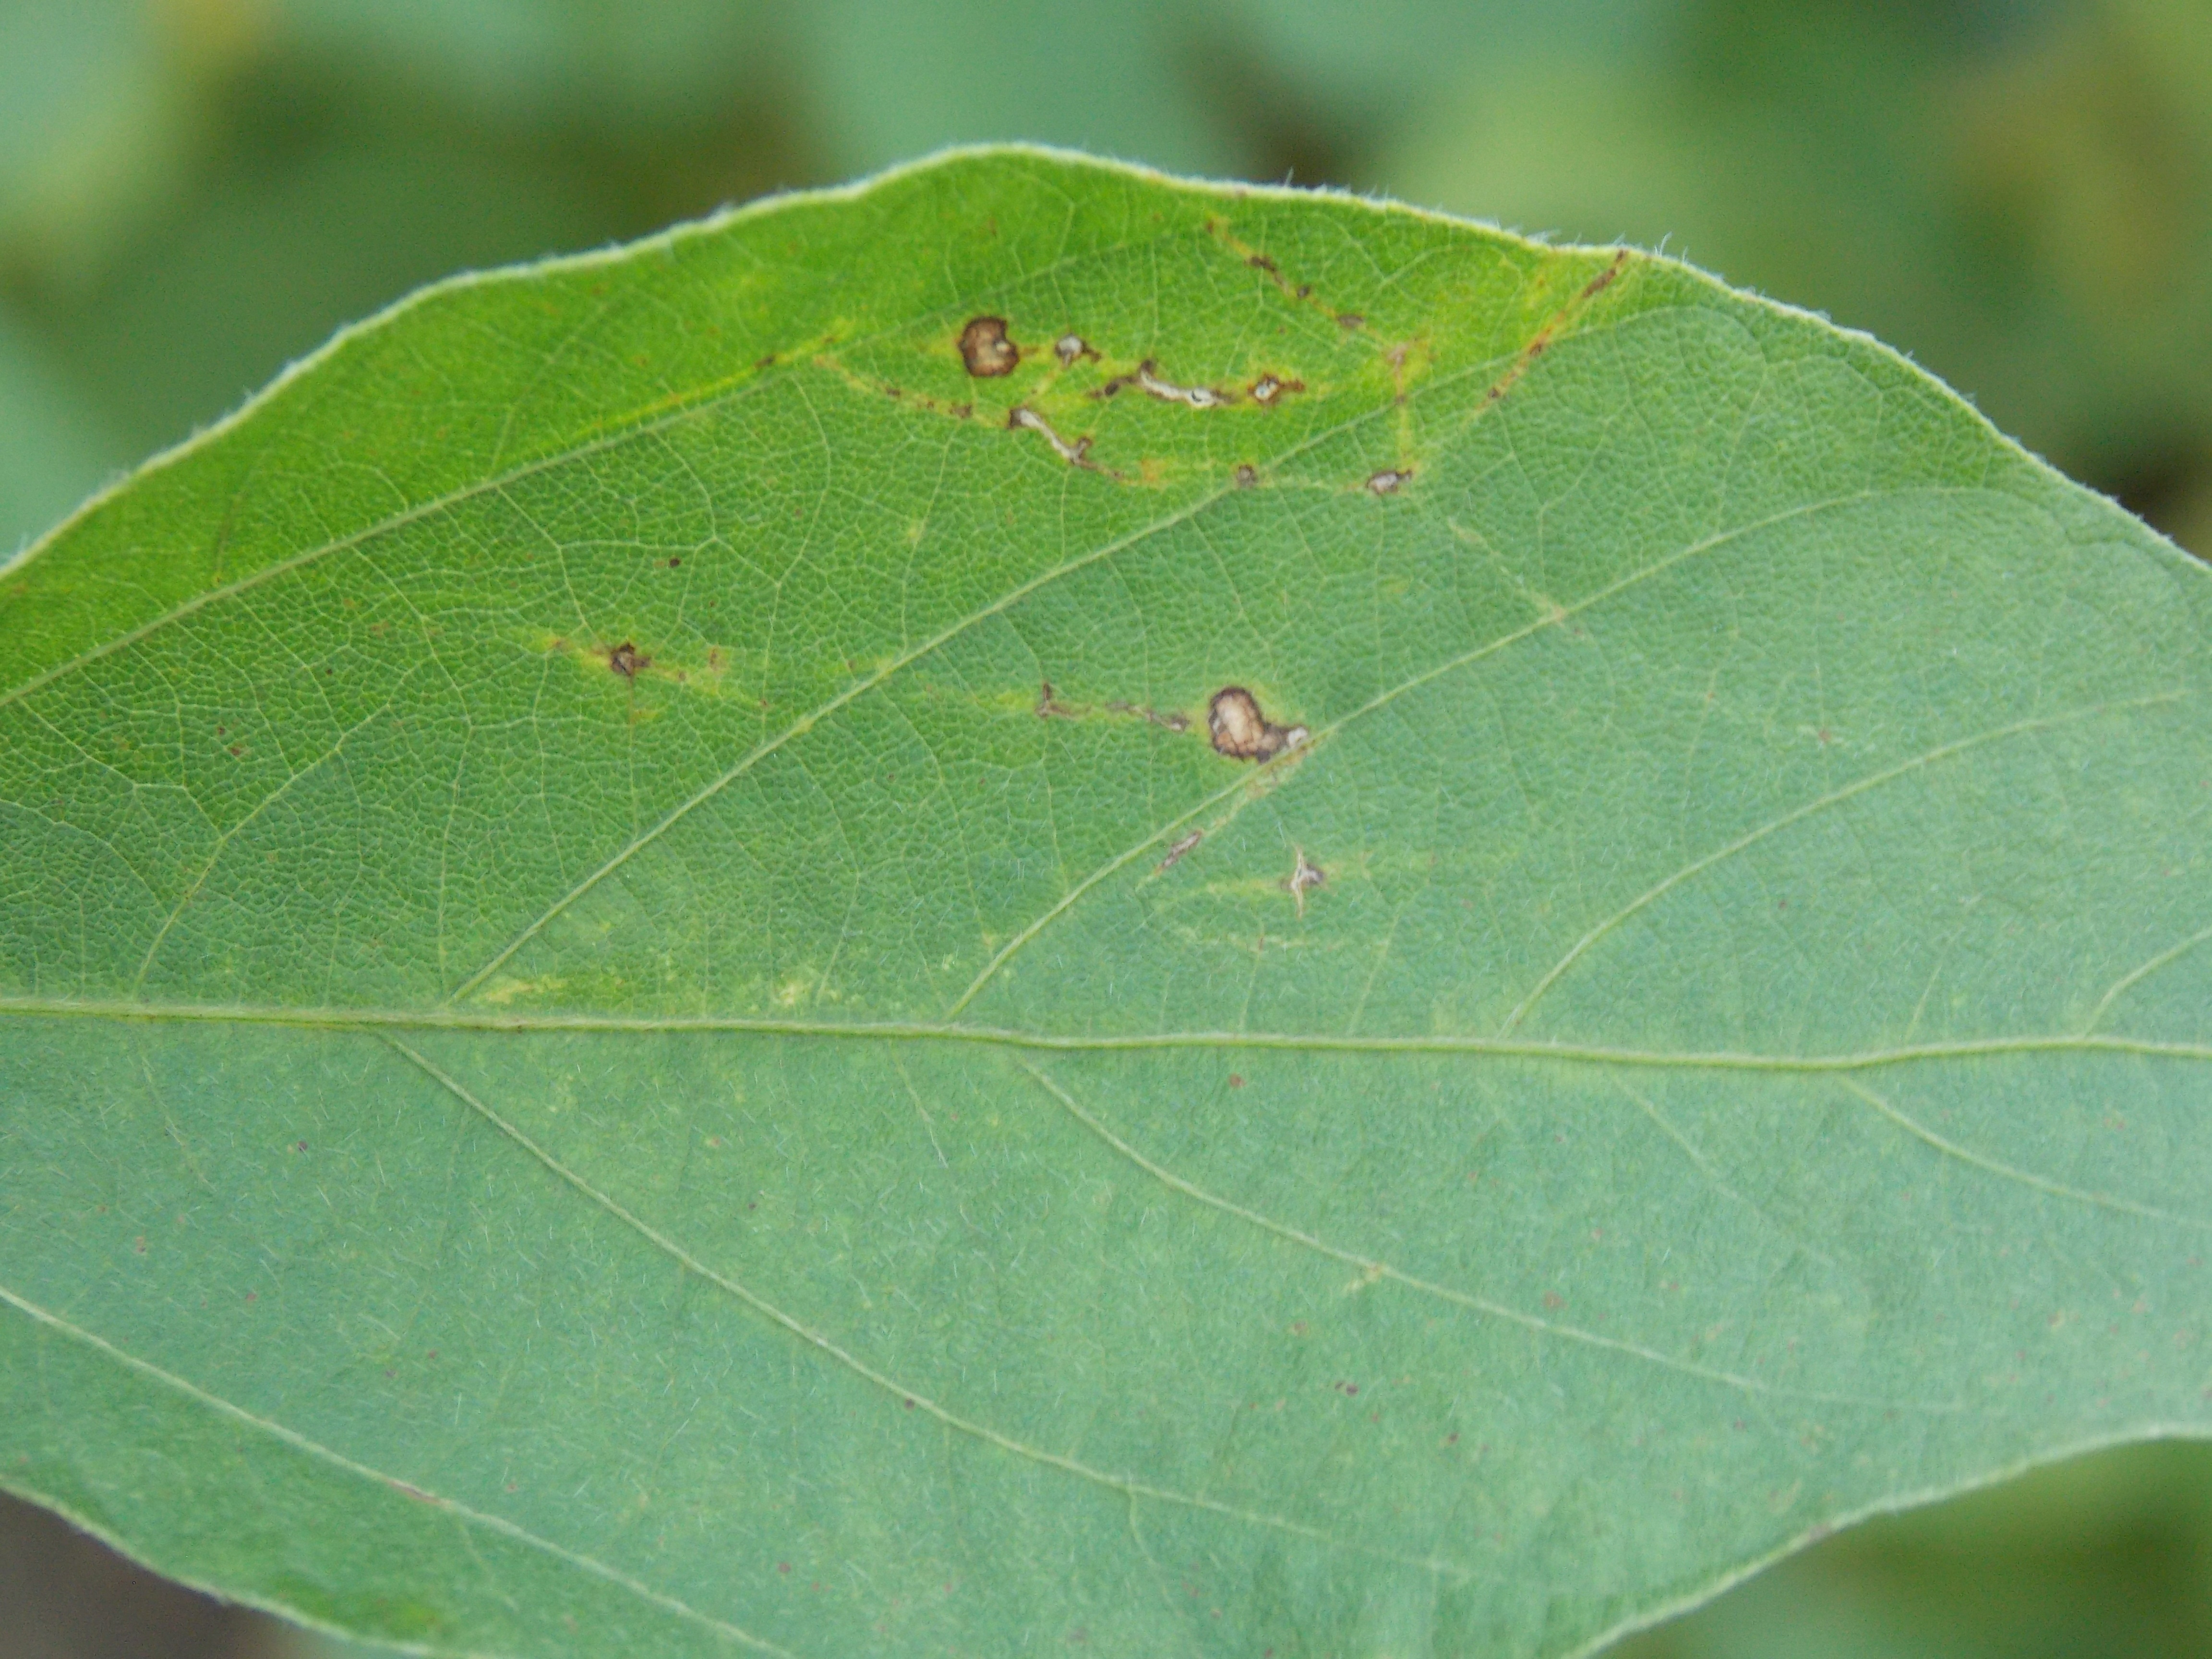
Label: Healthy